Schlaube Valley Nature Park

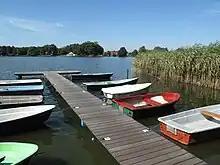
Großer Müllroser See

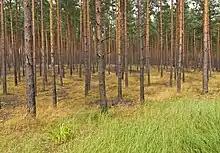
Pine forest

With a surface area of , the Großer Müllroser See, through which the river Schlaube flows, is its largest lake.